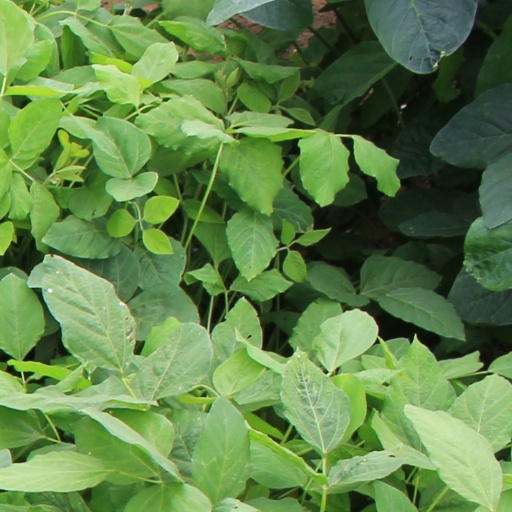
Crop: soybean